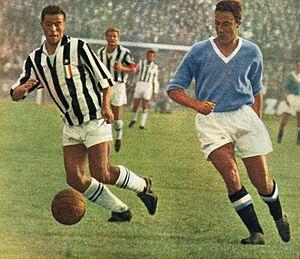
La saison 1958-1959 de la Juventus Football Club est la cinquante-sixième de l'histoire du club, créé soixante-deux ans plus tôt en 1897.